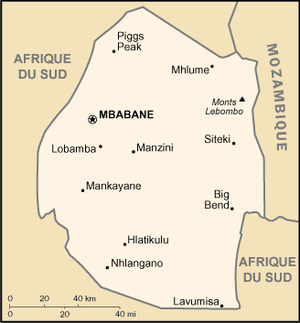
L’Eswatini, en forme longue le royaume d’Eswatini, appelé Swaziland jusqu’en 2018, est un pays d'Afrique australe sans accès à la mer, bordé par l'Afrique du Sud et le Mozambique. Il est parfois appelé Ngwane ou Ngwané.